Robert III, Count of Flanders

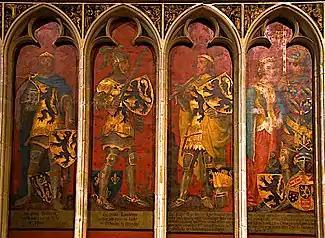
Robert (left) depicted with his three immediate successors: grandson Louis I, great-grandson Louis II, and great-great-granddaughter Margaret III with her husband Philip of Burgundy

Robert married twice. His first wife was Blanche (d. 1269), daughter of Charles I of Sicily and Beatrice of Provence, in 1265. They had one son, Charles, who died young.